Novara-class cruiser

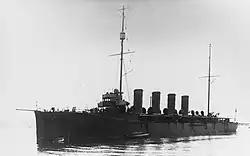
A cruiser sits still in the water with the coastline in the background. Two masts and four funnels sit prominently in the middle of the ship.

The "Novara"-class cruisers were initially designed after the cruiser "Admiral Spaun", and while despite being a different class of its own, both contemporary and modern publications occasionally link all four ships together as members of the same class. The "Novara"-class cruisers were based on the premise that the theater of operations they would operate in would be largely confined to the Adriatic Sea. Montecuccoli believed that should Austria-Hungary be drawn into a larger naval conflict encompassing the Mediterranean, the "Novara" class would still be capable of fulfilling their roles successfully and that a class of battlecruisers was not necessary for such a scenario.